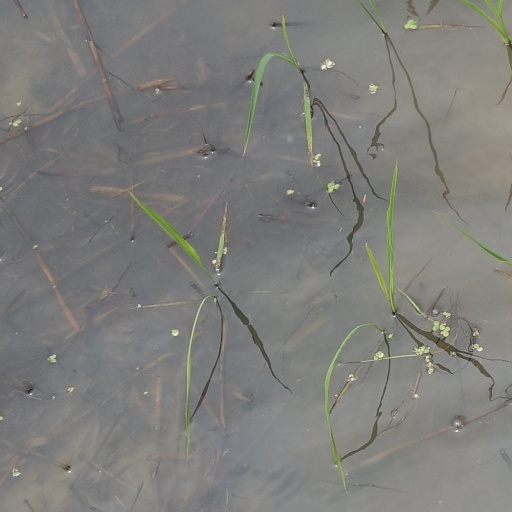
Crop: rice